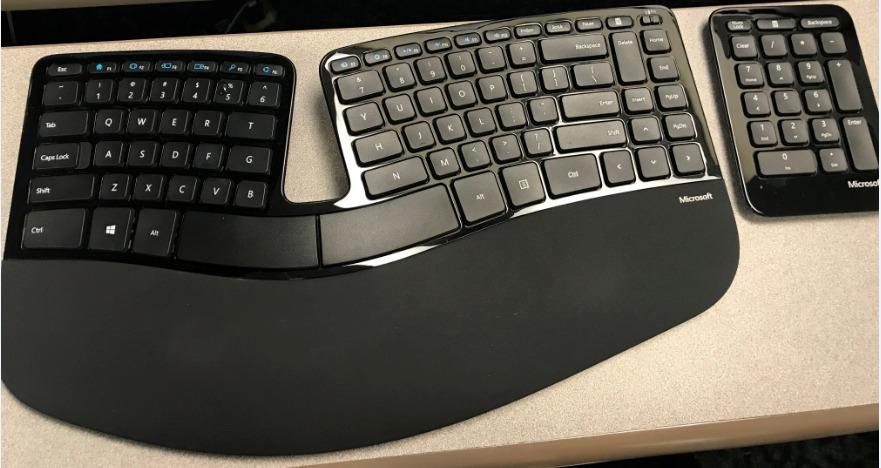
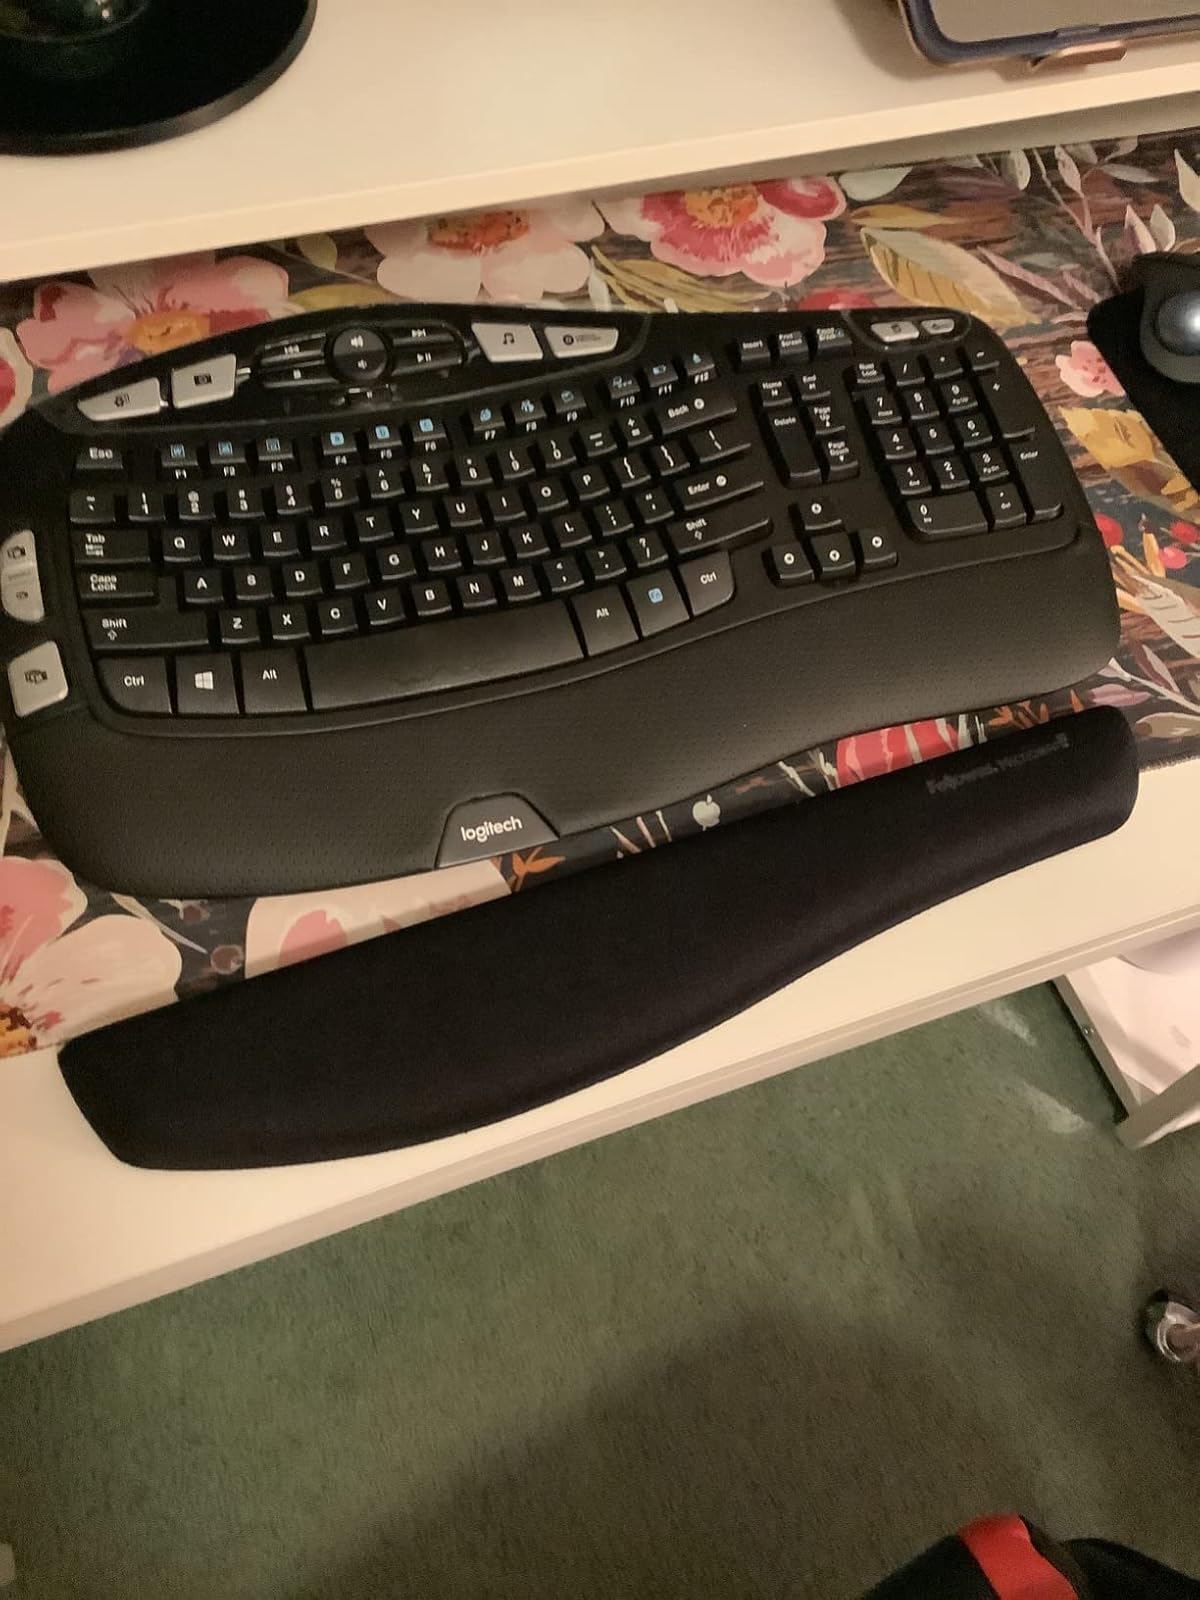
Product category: keyboard
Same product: no